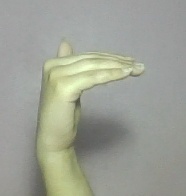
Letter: khaa